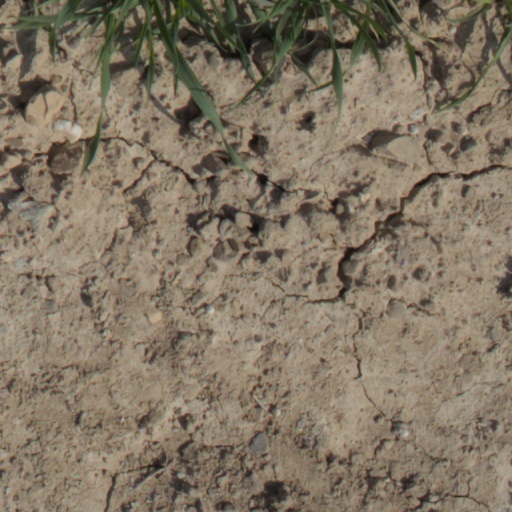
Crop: wheat